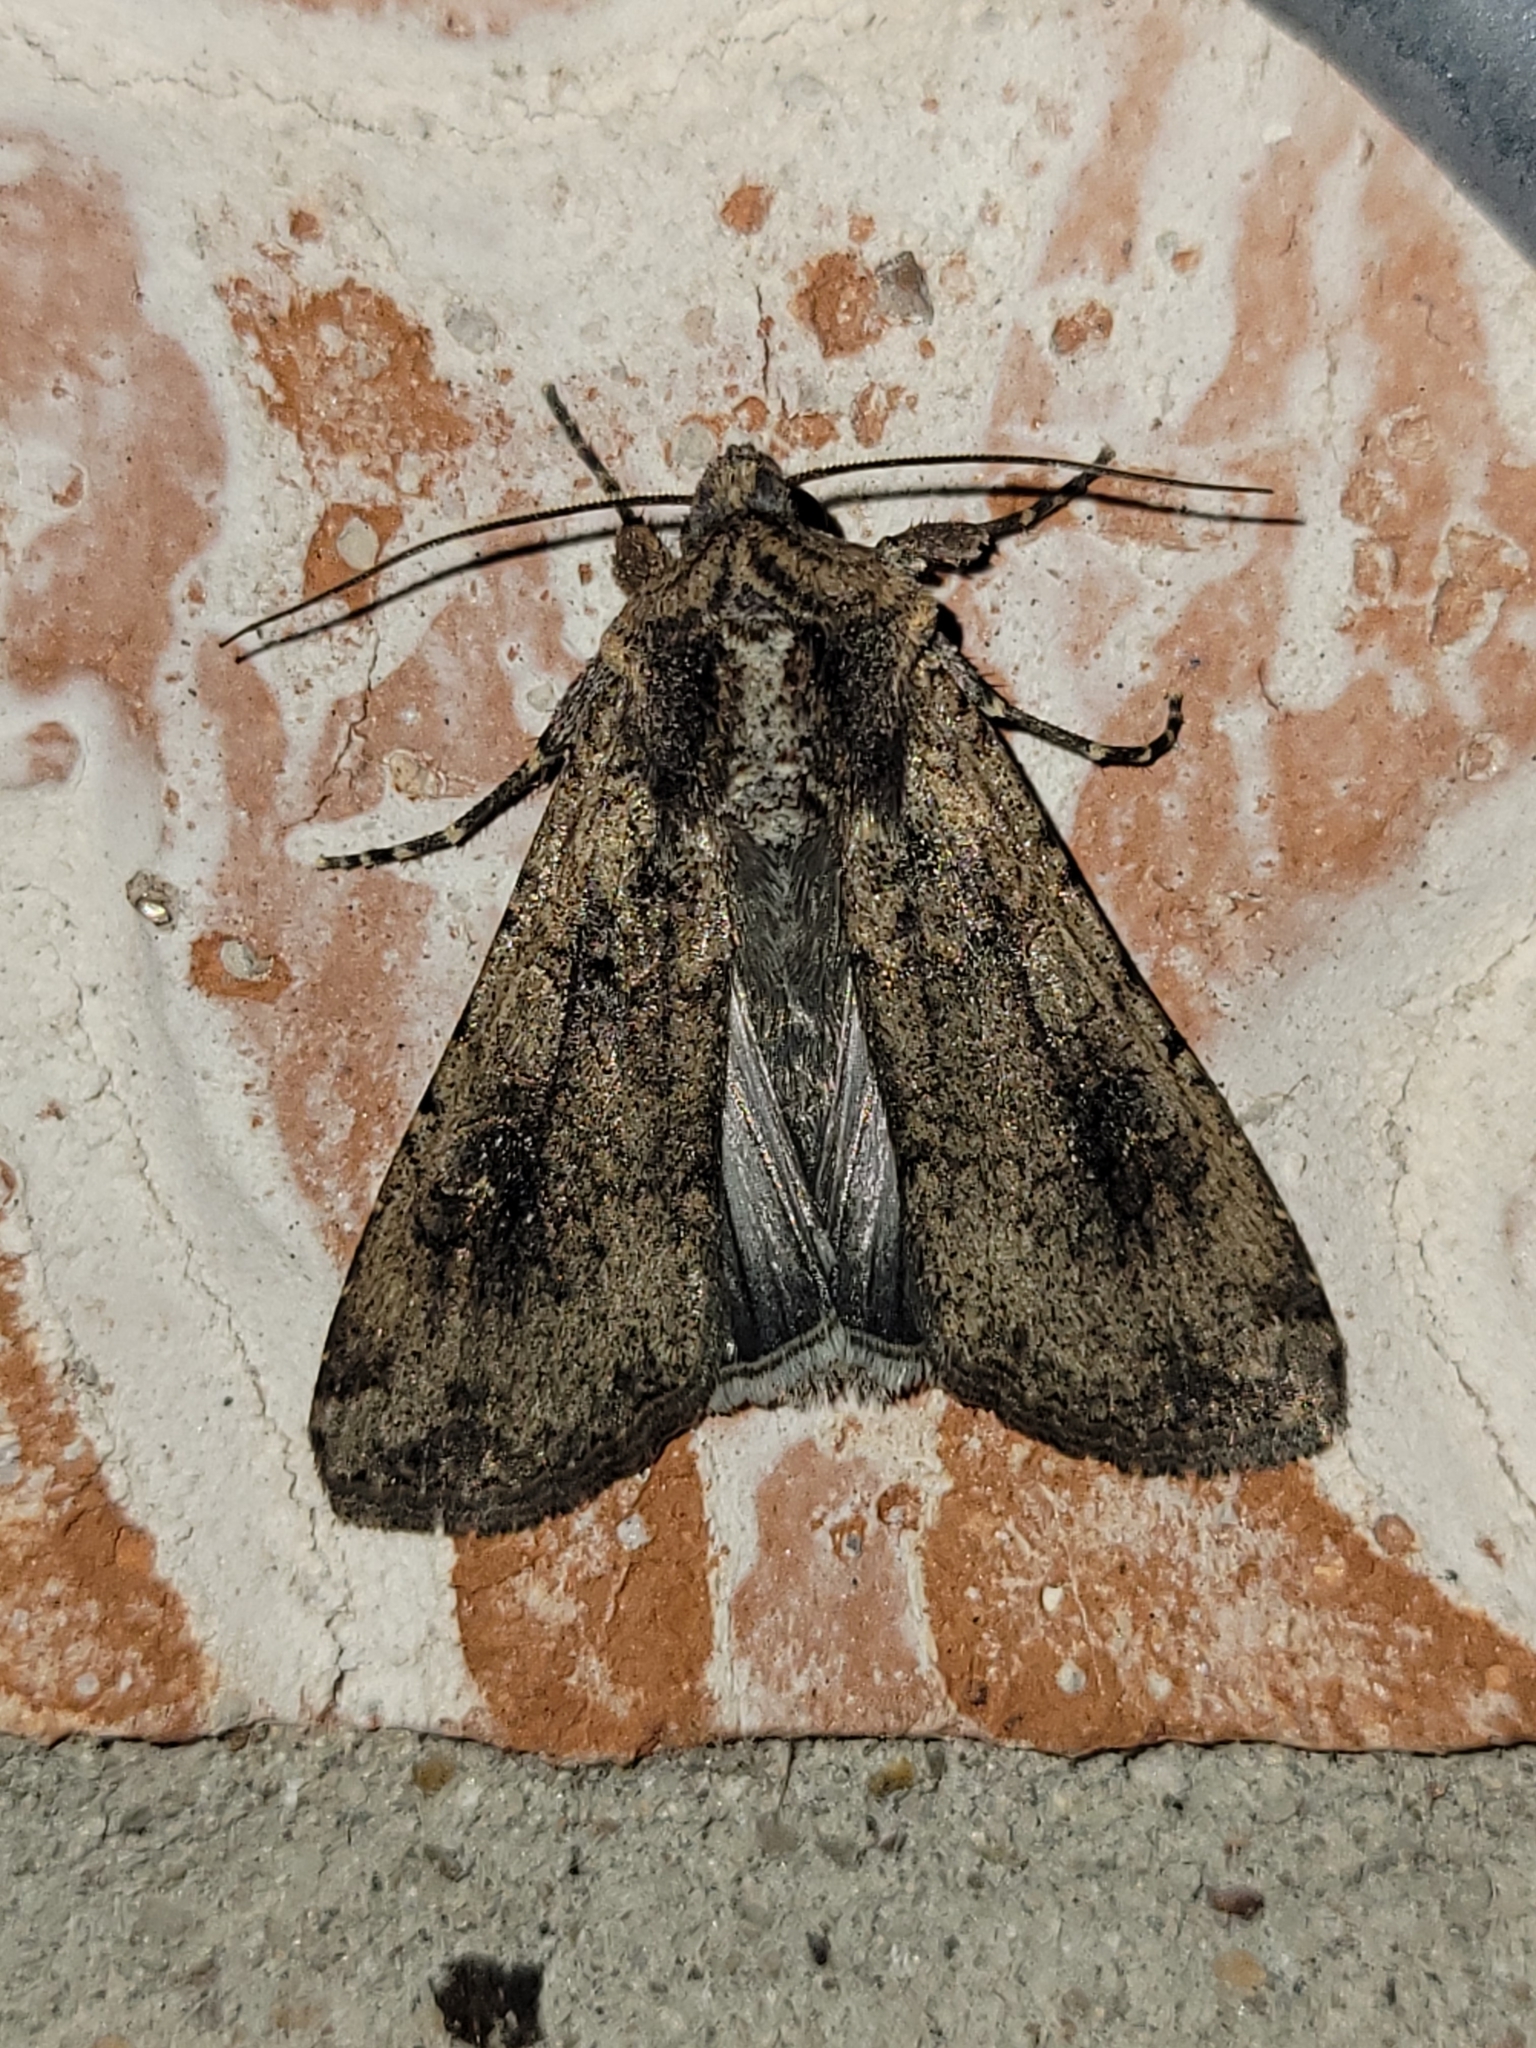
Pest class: cutworms